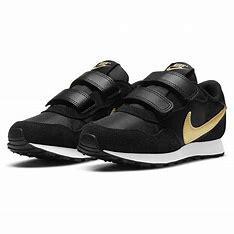
Brand: Nike
Model: MD Valiant